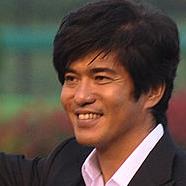
Age: 48